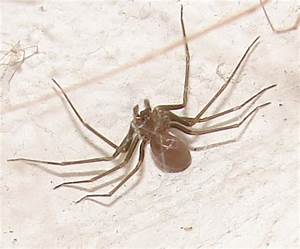
Label: ragno